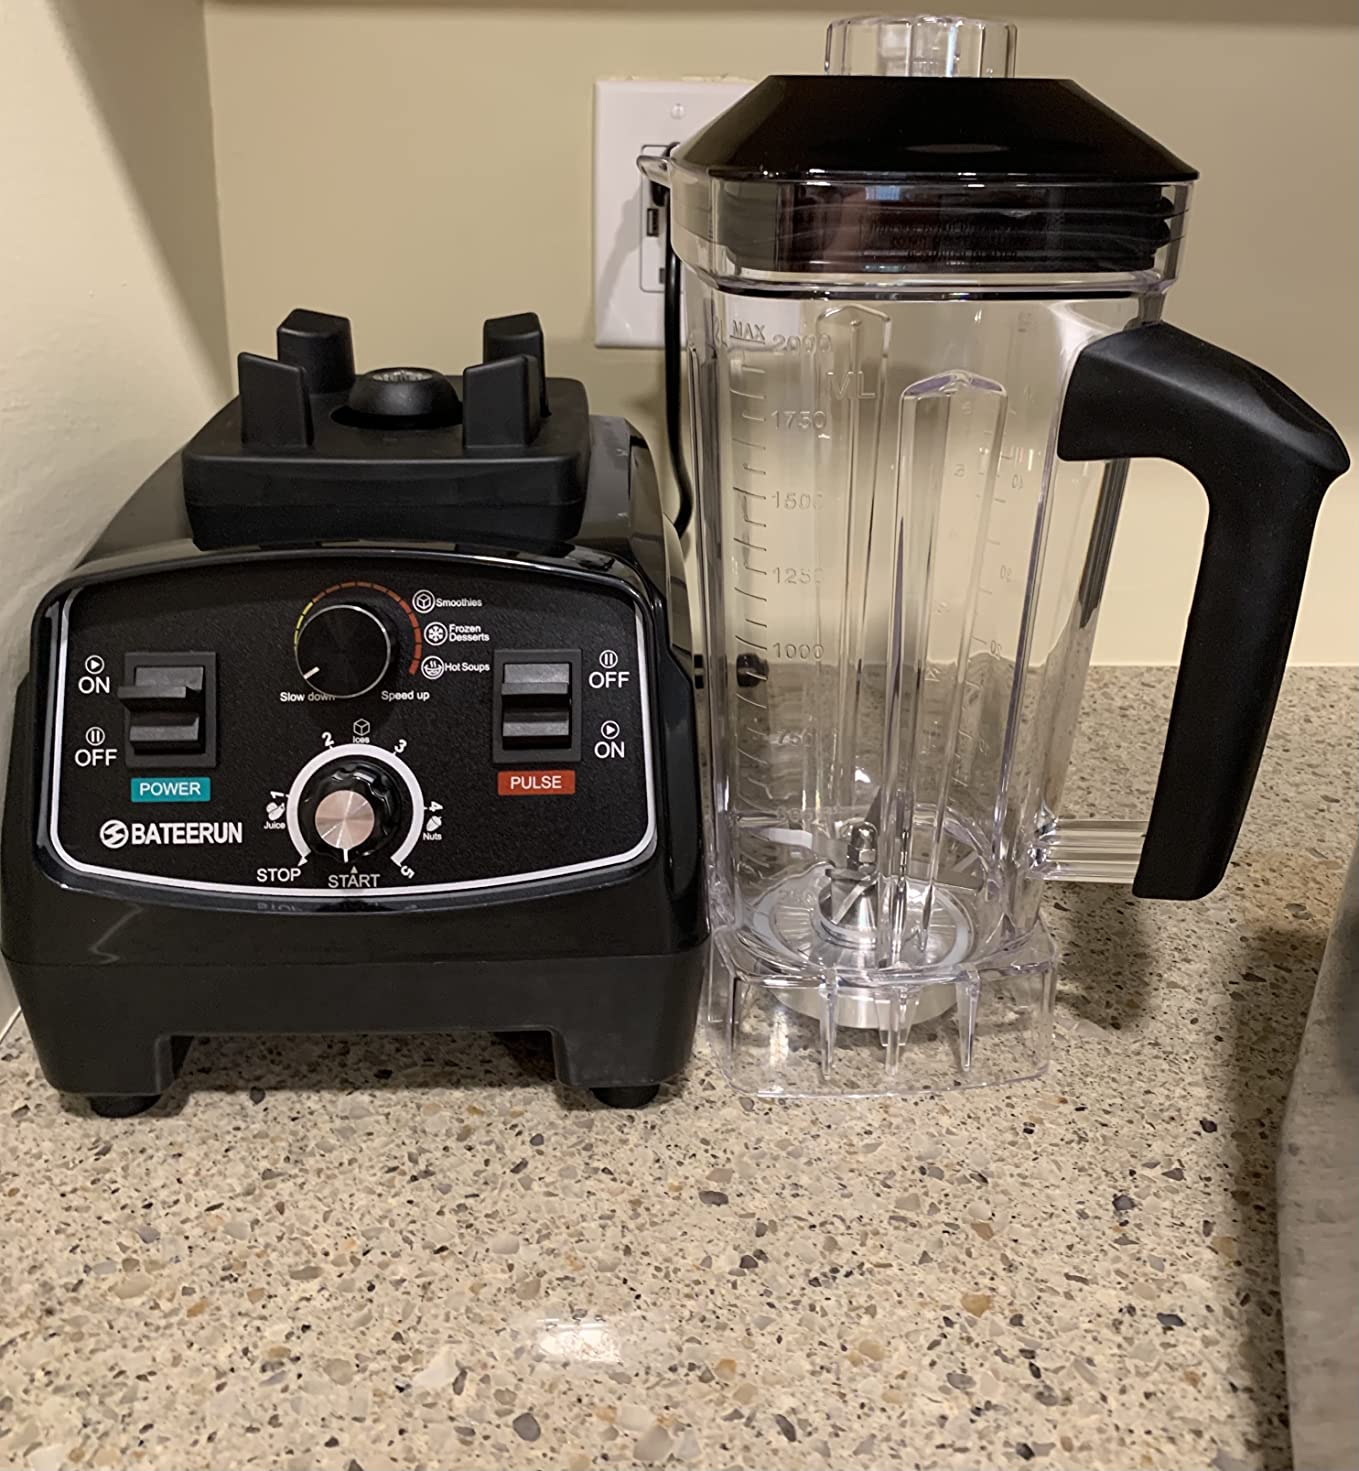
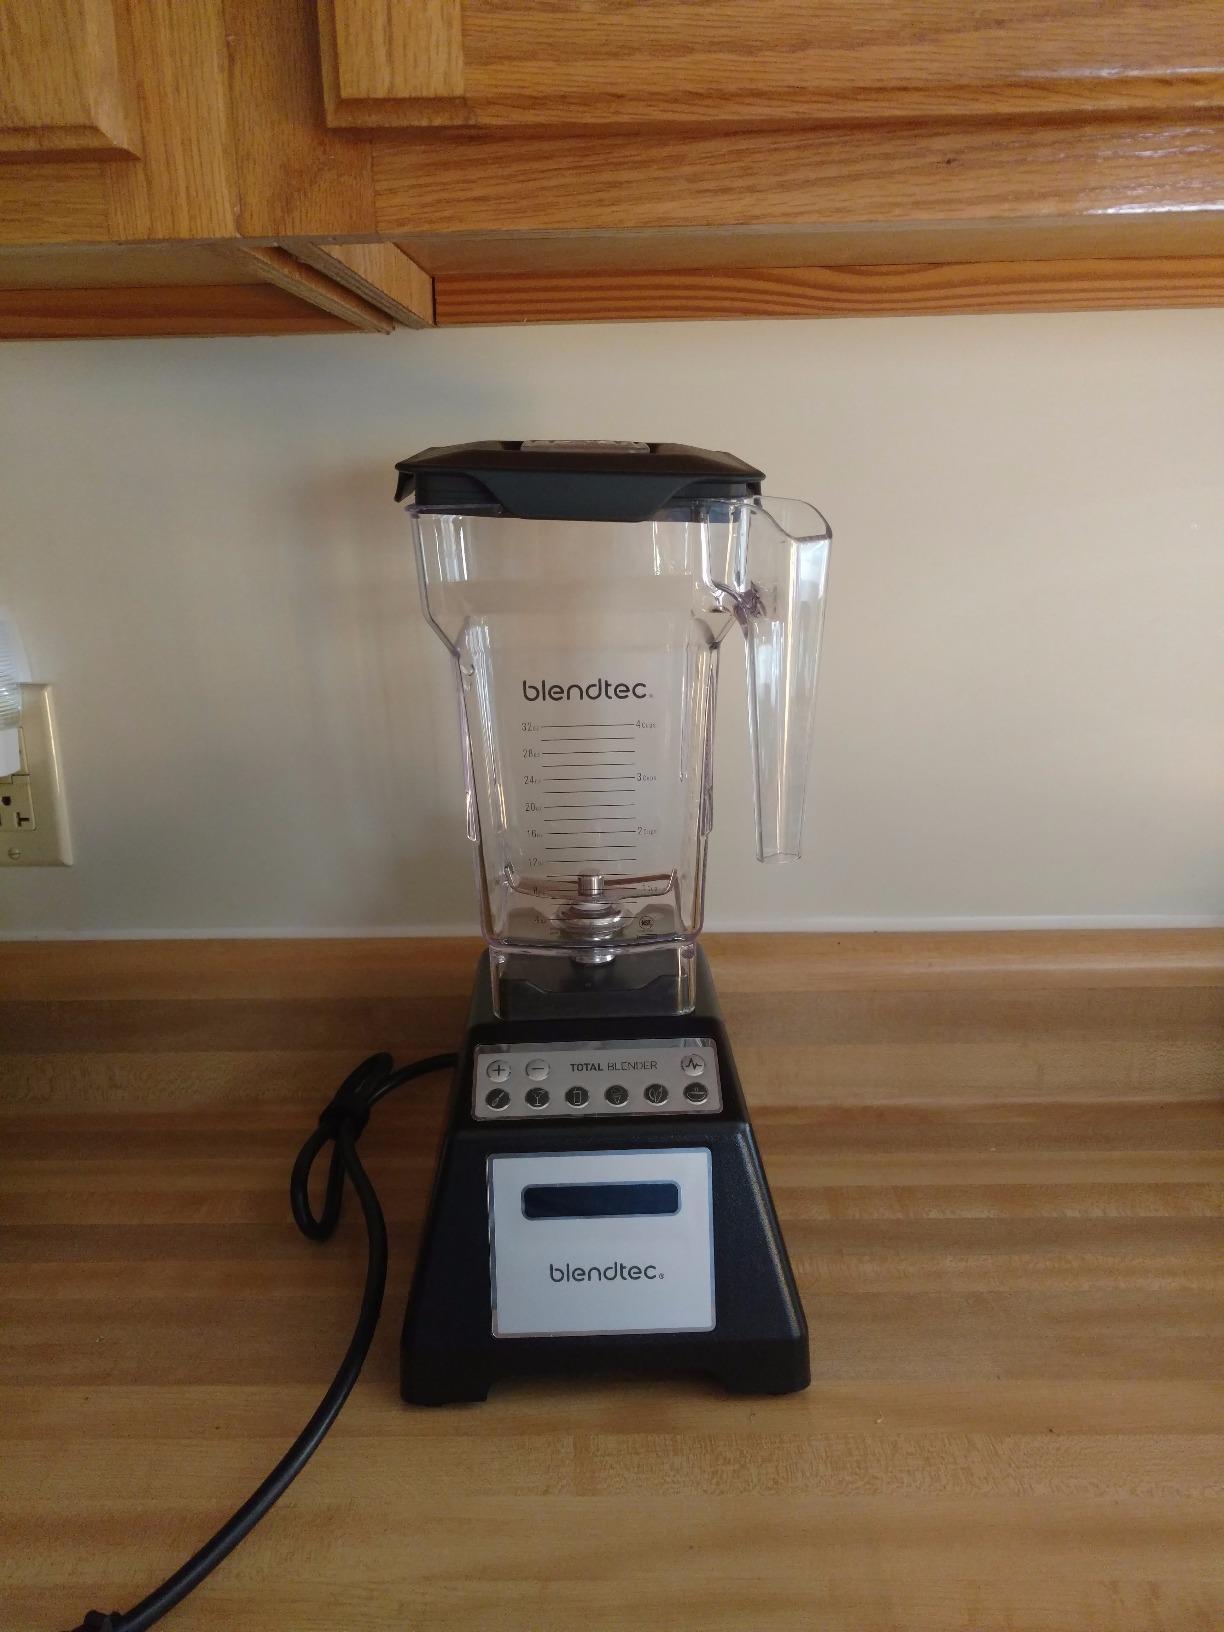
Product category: items_blender
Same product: no